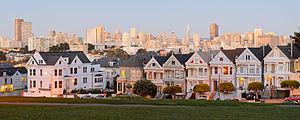
L'expression Painted Ladies est une appellation générique américaine désignant les maisons de style victorien et édouardien peintes en trois couleurs ou plus afin de réhausser leur détails architecturaux.